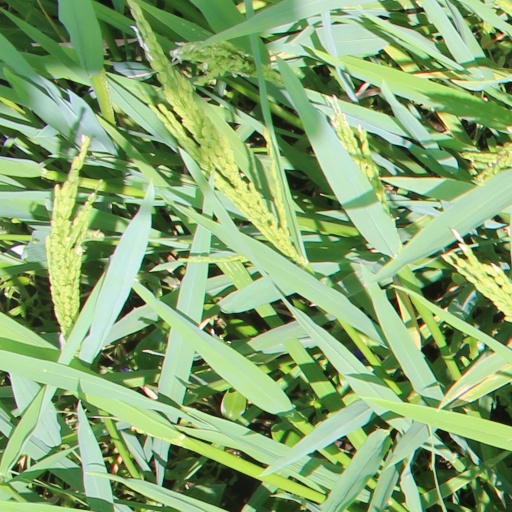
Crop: rice